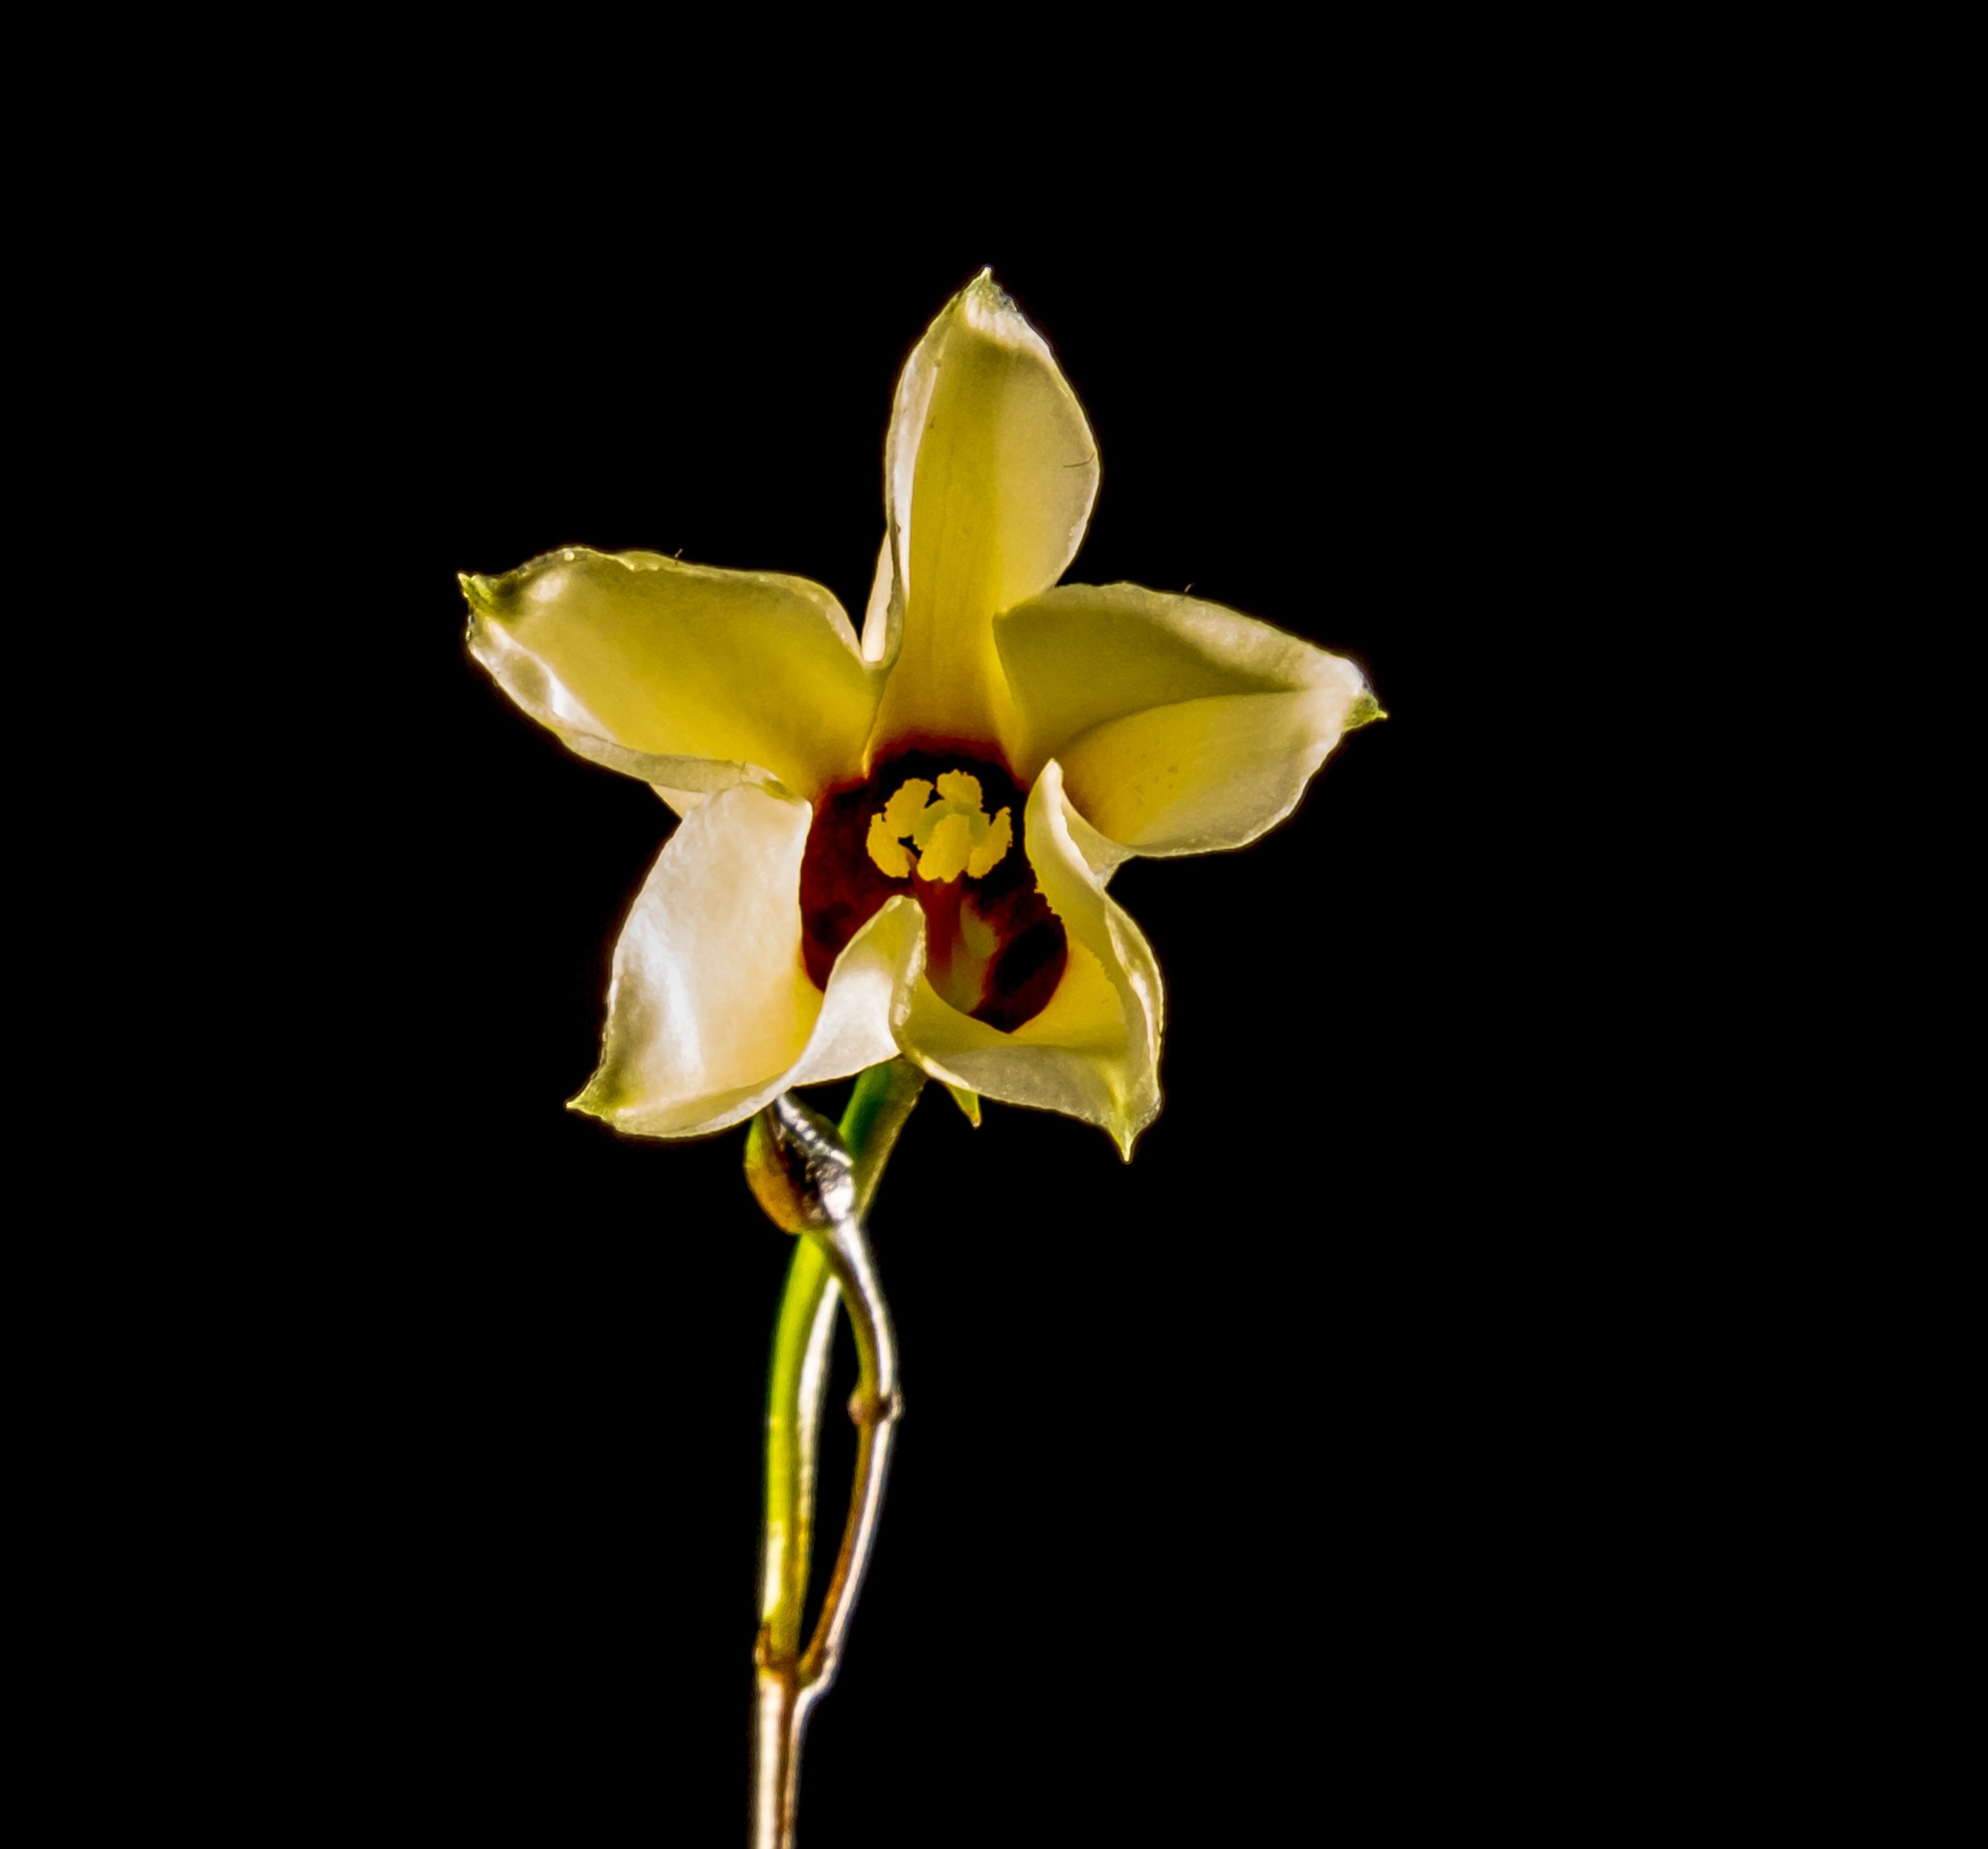
plant, white, flower, petal, yellow, close, flora, orchid, ranke, macro photography, flowering plant, small flower, dendrobium, plant stem, land plant, moth orchid